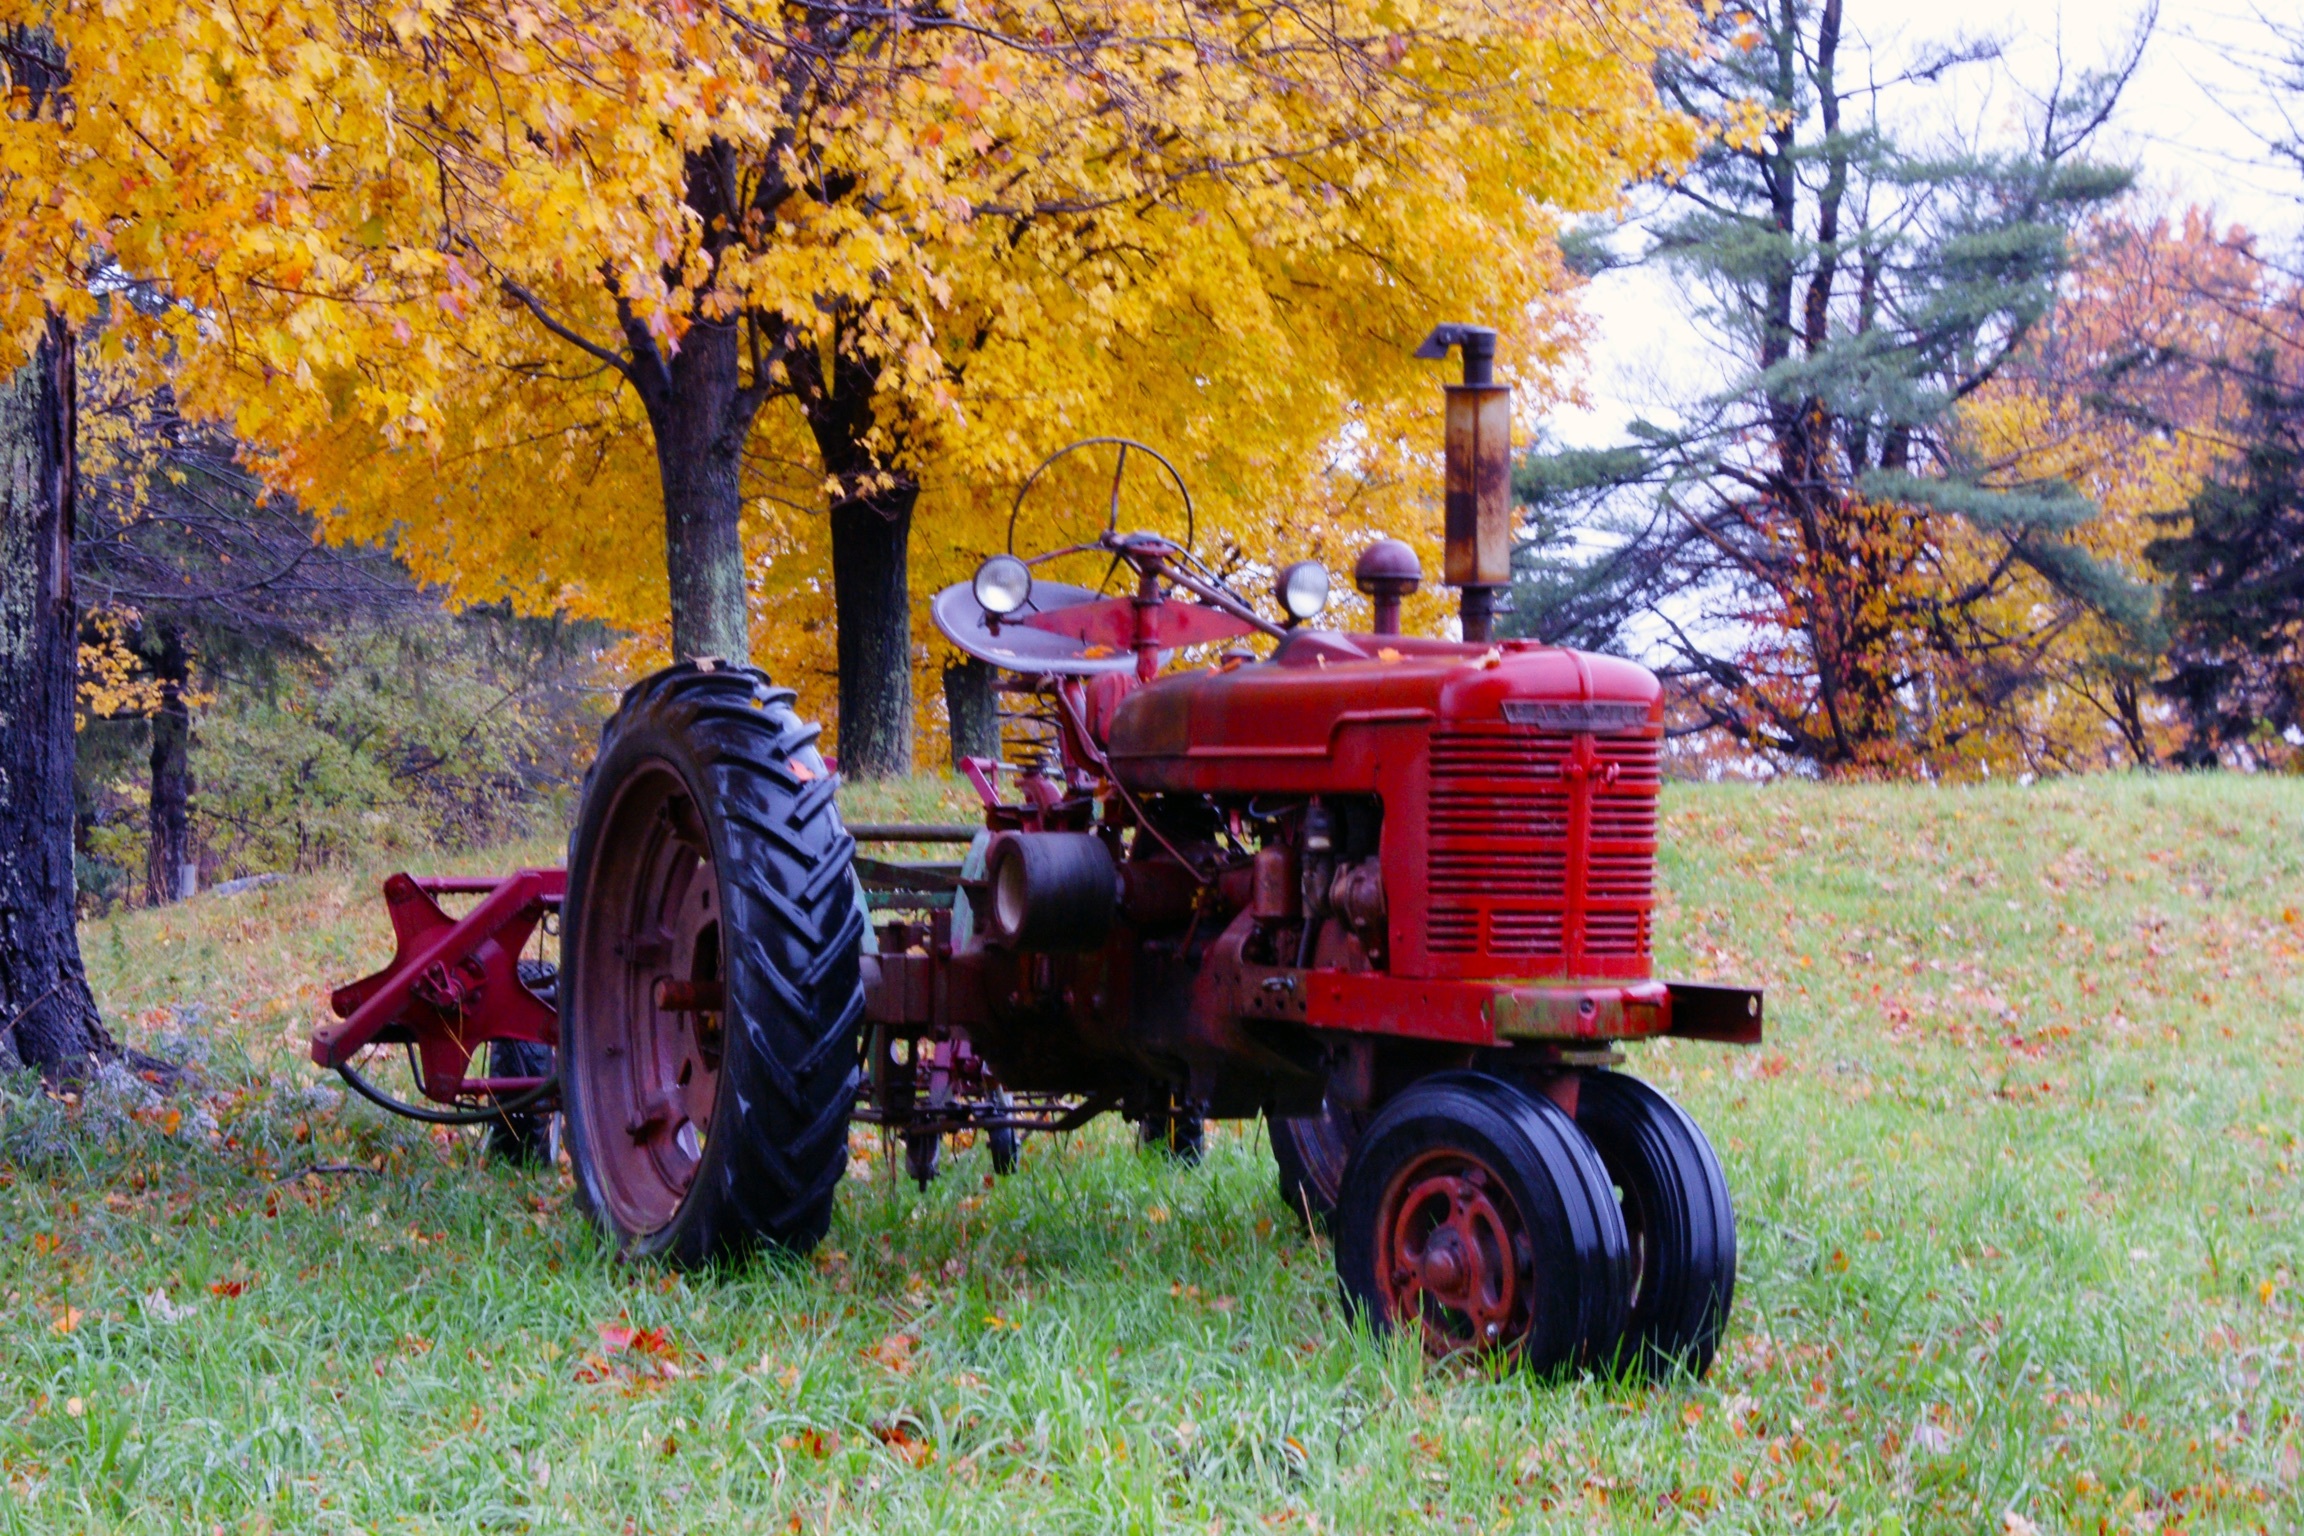
tractor, field, farm, flower, vehicle, autumn, agricultural machinery